Answer in natural language. How many TVStands are visible in the scene? Choose between the following options: 6, 1, 0, 5 or 4
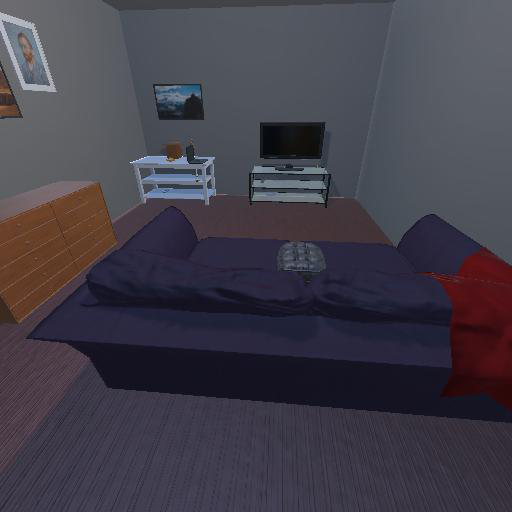
<answer>1</answer>